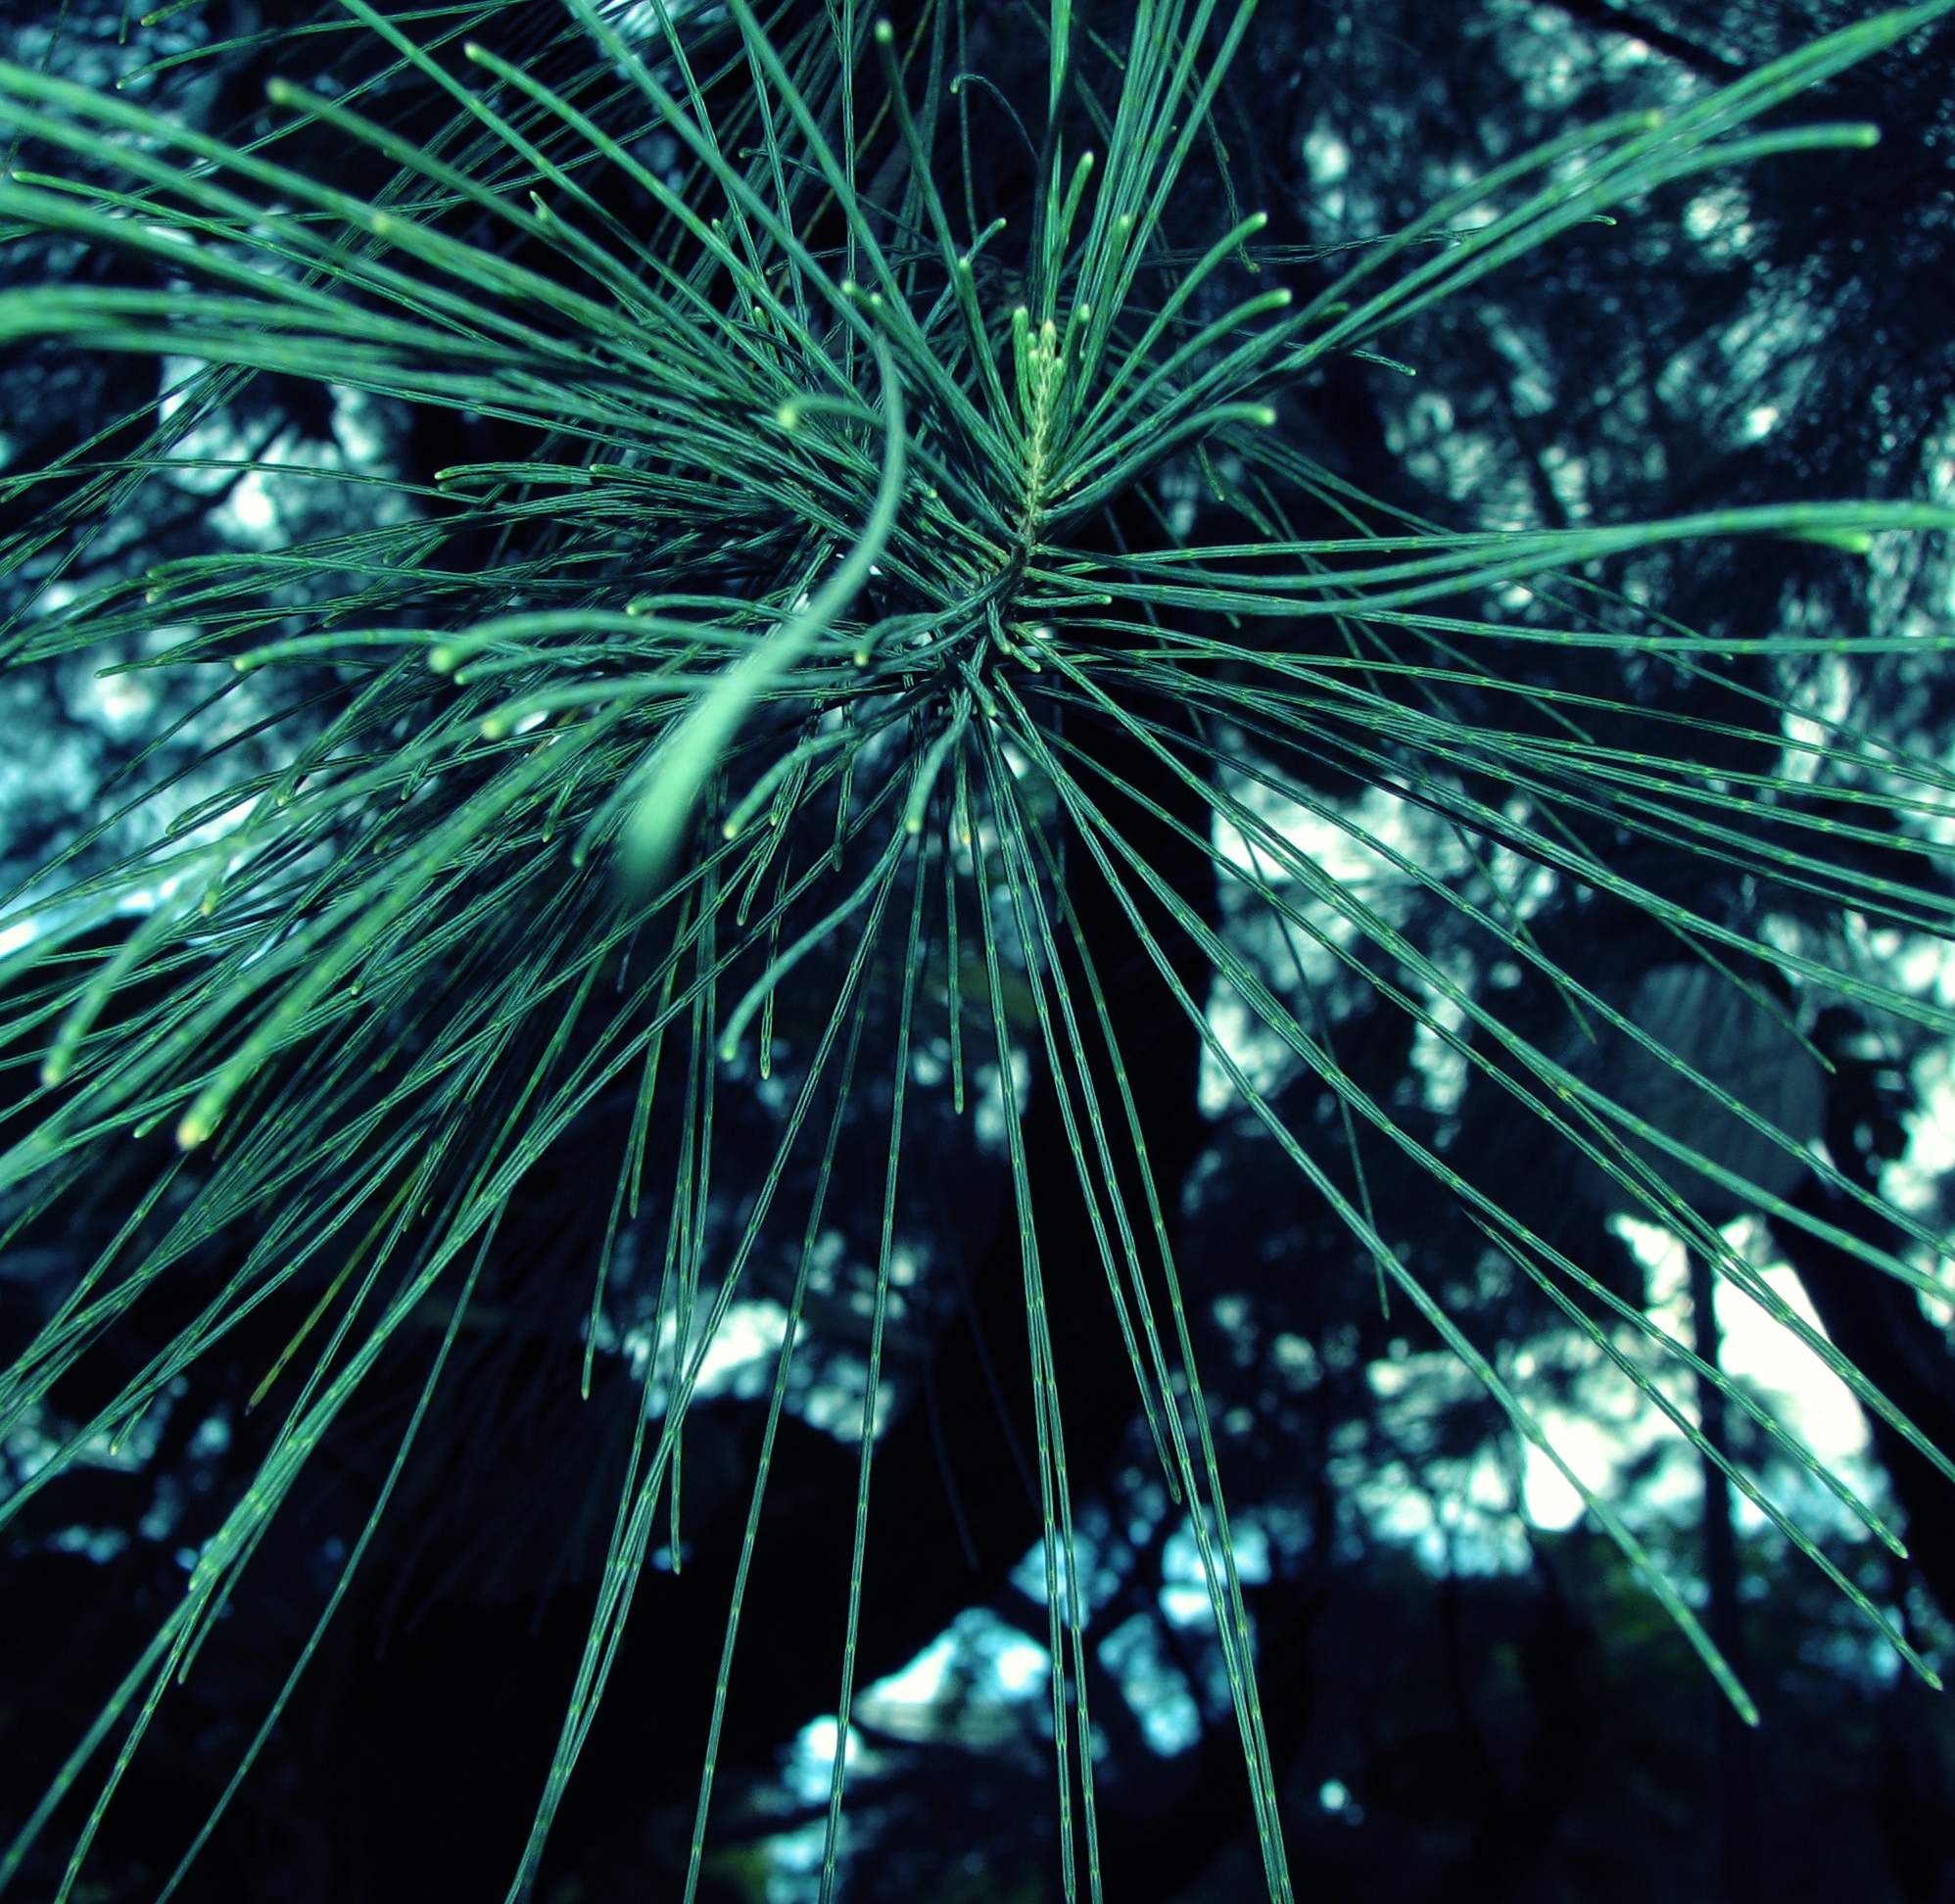
light, spiral, recreation, pine, foliage, line, green, park, black, trees, fireworks, coniferous, verde, dof, preto, recife, parquedajaqueira, espiral, pinheiro, pinophyta, outdoor recreation